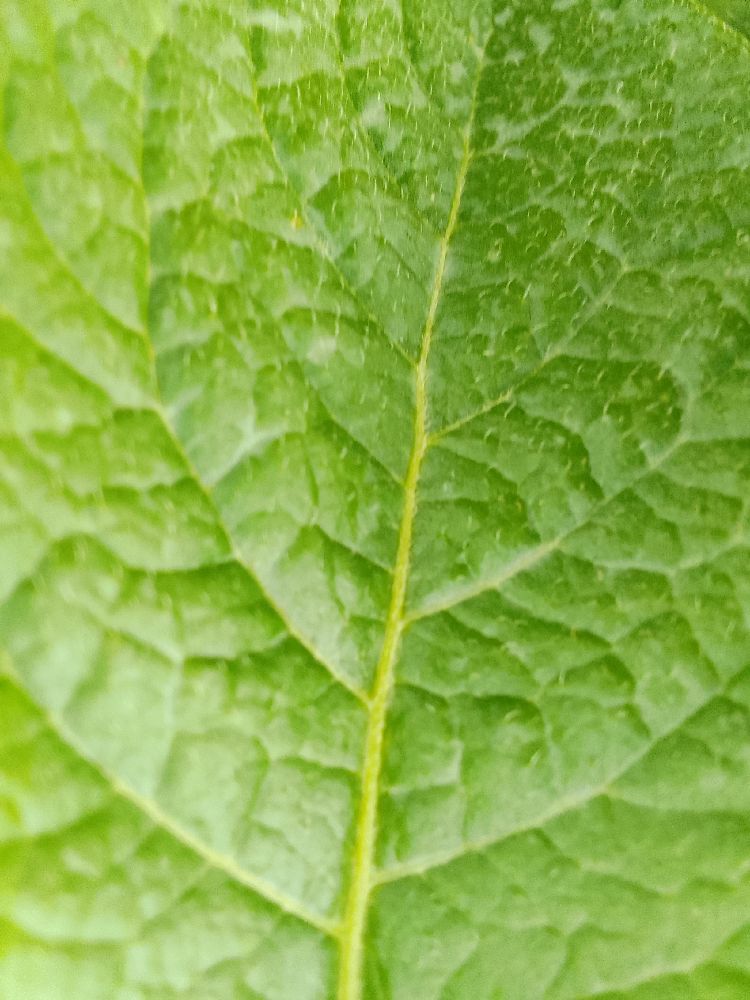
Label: Late blight